David Zé

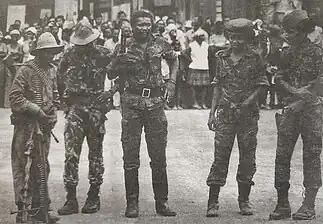
Unidentified Bissau-Guinean soldier, David Zé, Fatinha, Urbano de Castro and Artur Nunes on military duty

In 1966, David Zé met the singer Urbano de Castro, who convinced him to pursue a musical career. He met with a brand new Jovens do Prenda who were just getting started and went on to release his first singles "Dilangue" and "Kadika Zeka".